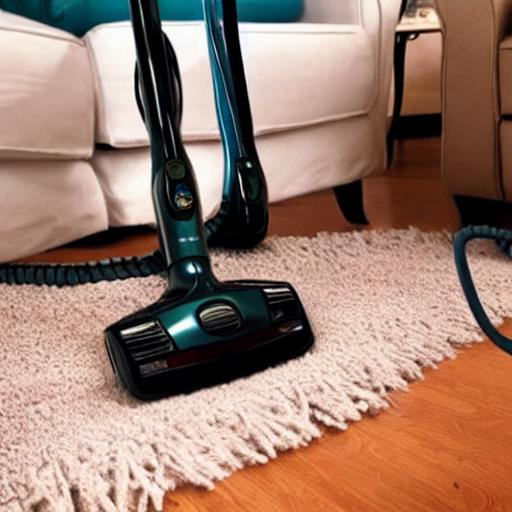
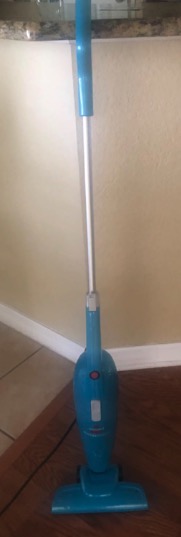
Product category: items_vacuum
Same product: no